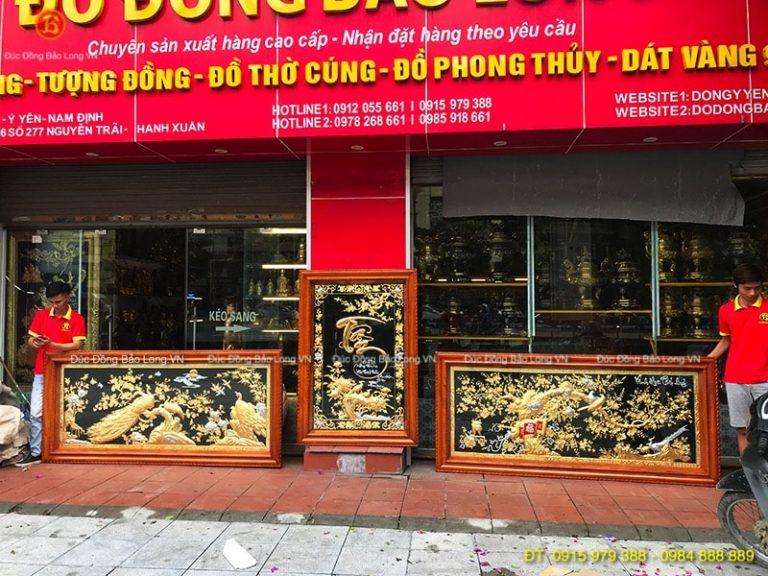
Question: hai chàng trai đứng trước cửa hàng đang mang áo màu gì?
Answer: hai chàng trai mang áo màu đỏ